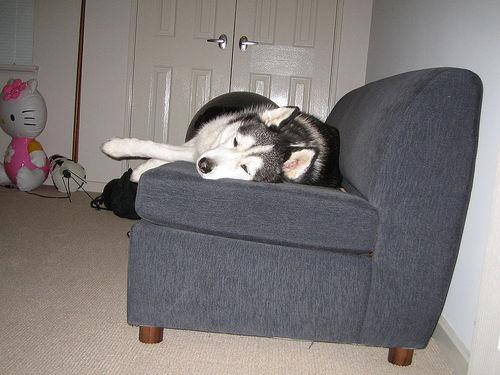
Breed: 232-n000083-Eskimo_dog